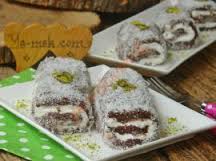
Yemek: lokum